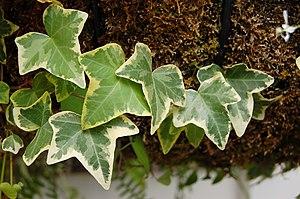
Le genre Hedera, communément appelé lierre, comprend plusieurs espèces sauvages ou sélectionnées et cultivées comme plantes ornementales d'intérieur ou d'extérieur. La plus commune est le lierre grimpant ou lierre commun, Hedera helix. C'est une liane grimpante phanérophyte — qui peut être rampante et grimpante — de la famille des Araliacées, elle est la liane la plus répandue dans les régions tempérées.